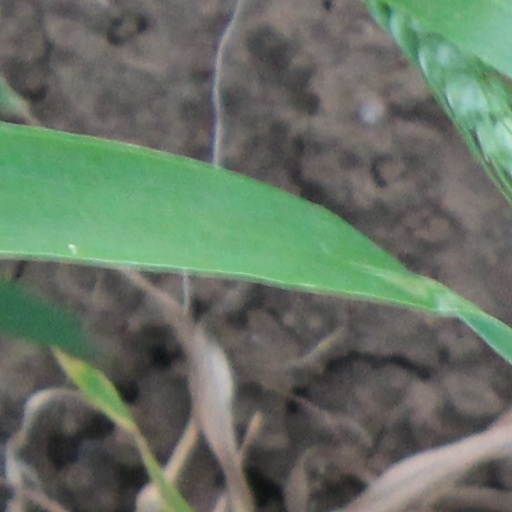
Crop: wheat